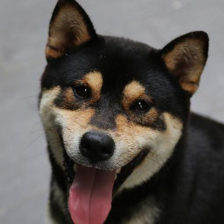
Label: animals